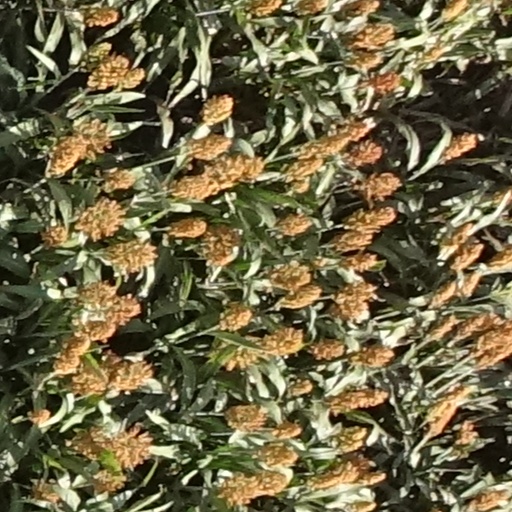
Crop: sorghum